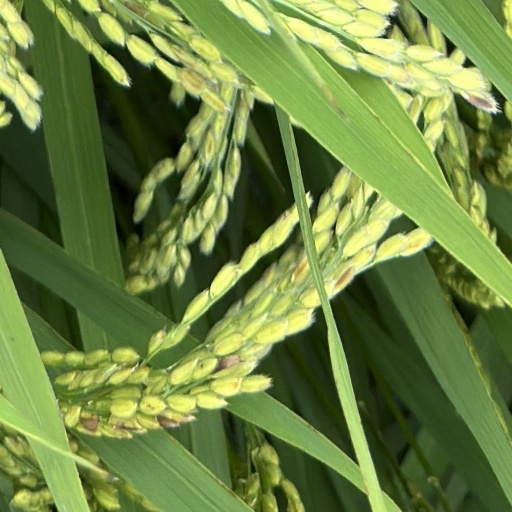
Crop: rice